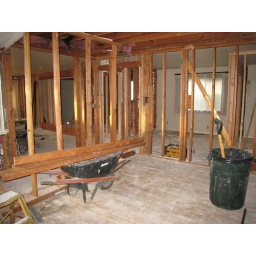
False wall holds up roof rafters in Chris' room now to be the new computer room.